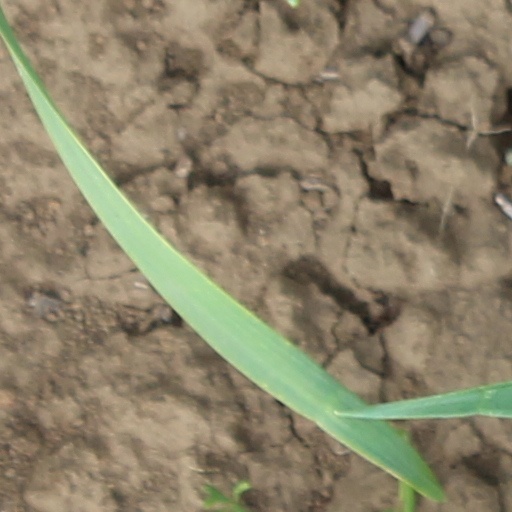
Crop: wheat